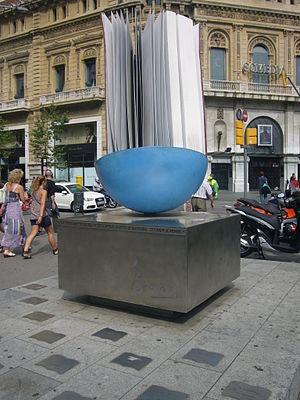
Joan Brossa [ʒuˈam ˈbɾɔsə] né le 19 janvier 1919 à Barcelone et mort dans cette même ville le 30 décembre 1998 est un poète, auteur dramatique, dessinateur graphique et artiste plastique espagnol d'expression catalane, pour lequel il n'existait pas de frontières entre les genres : à son avis, « tous sont des faces de la même pyramide ». Il a été l'inspirateur et l'un des fondateurs de la revue Dau al Set et du groupe artistique du même nom.